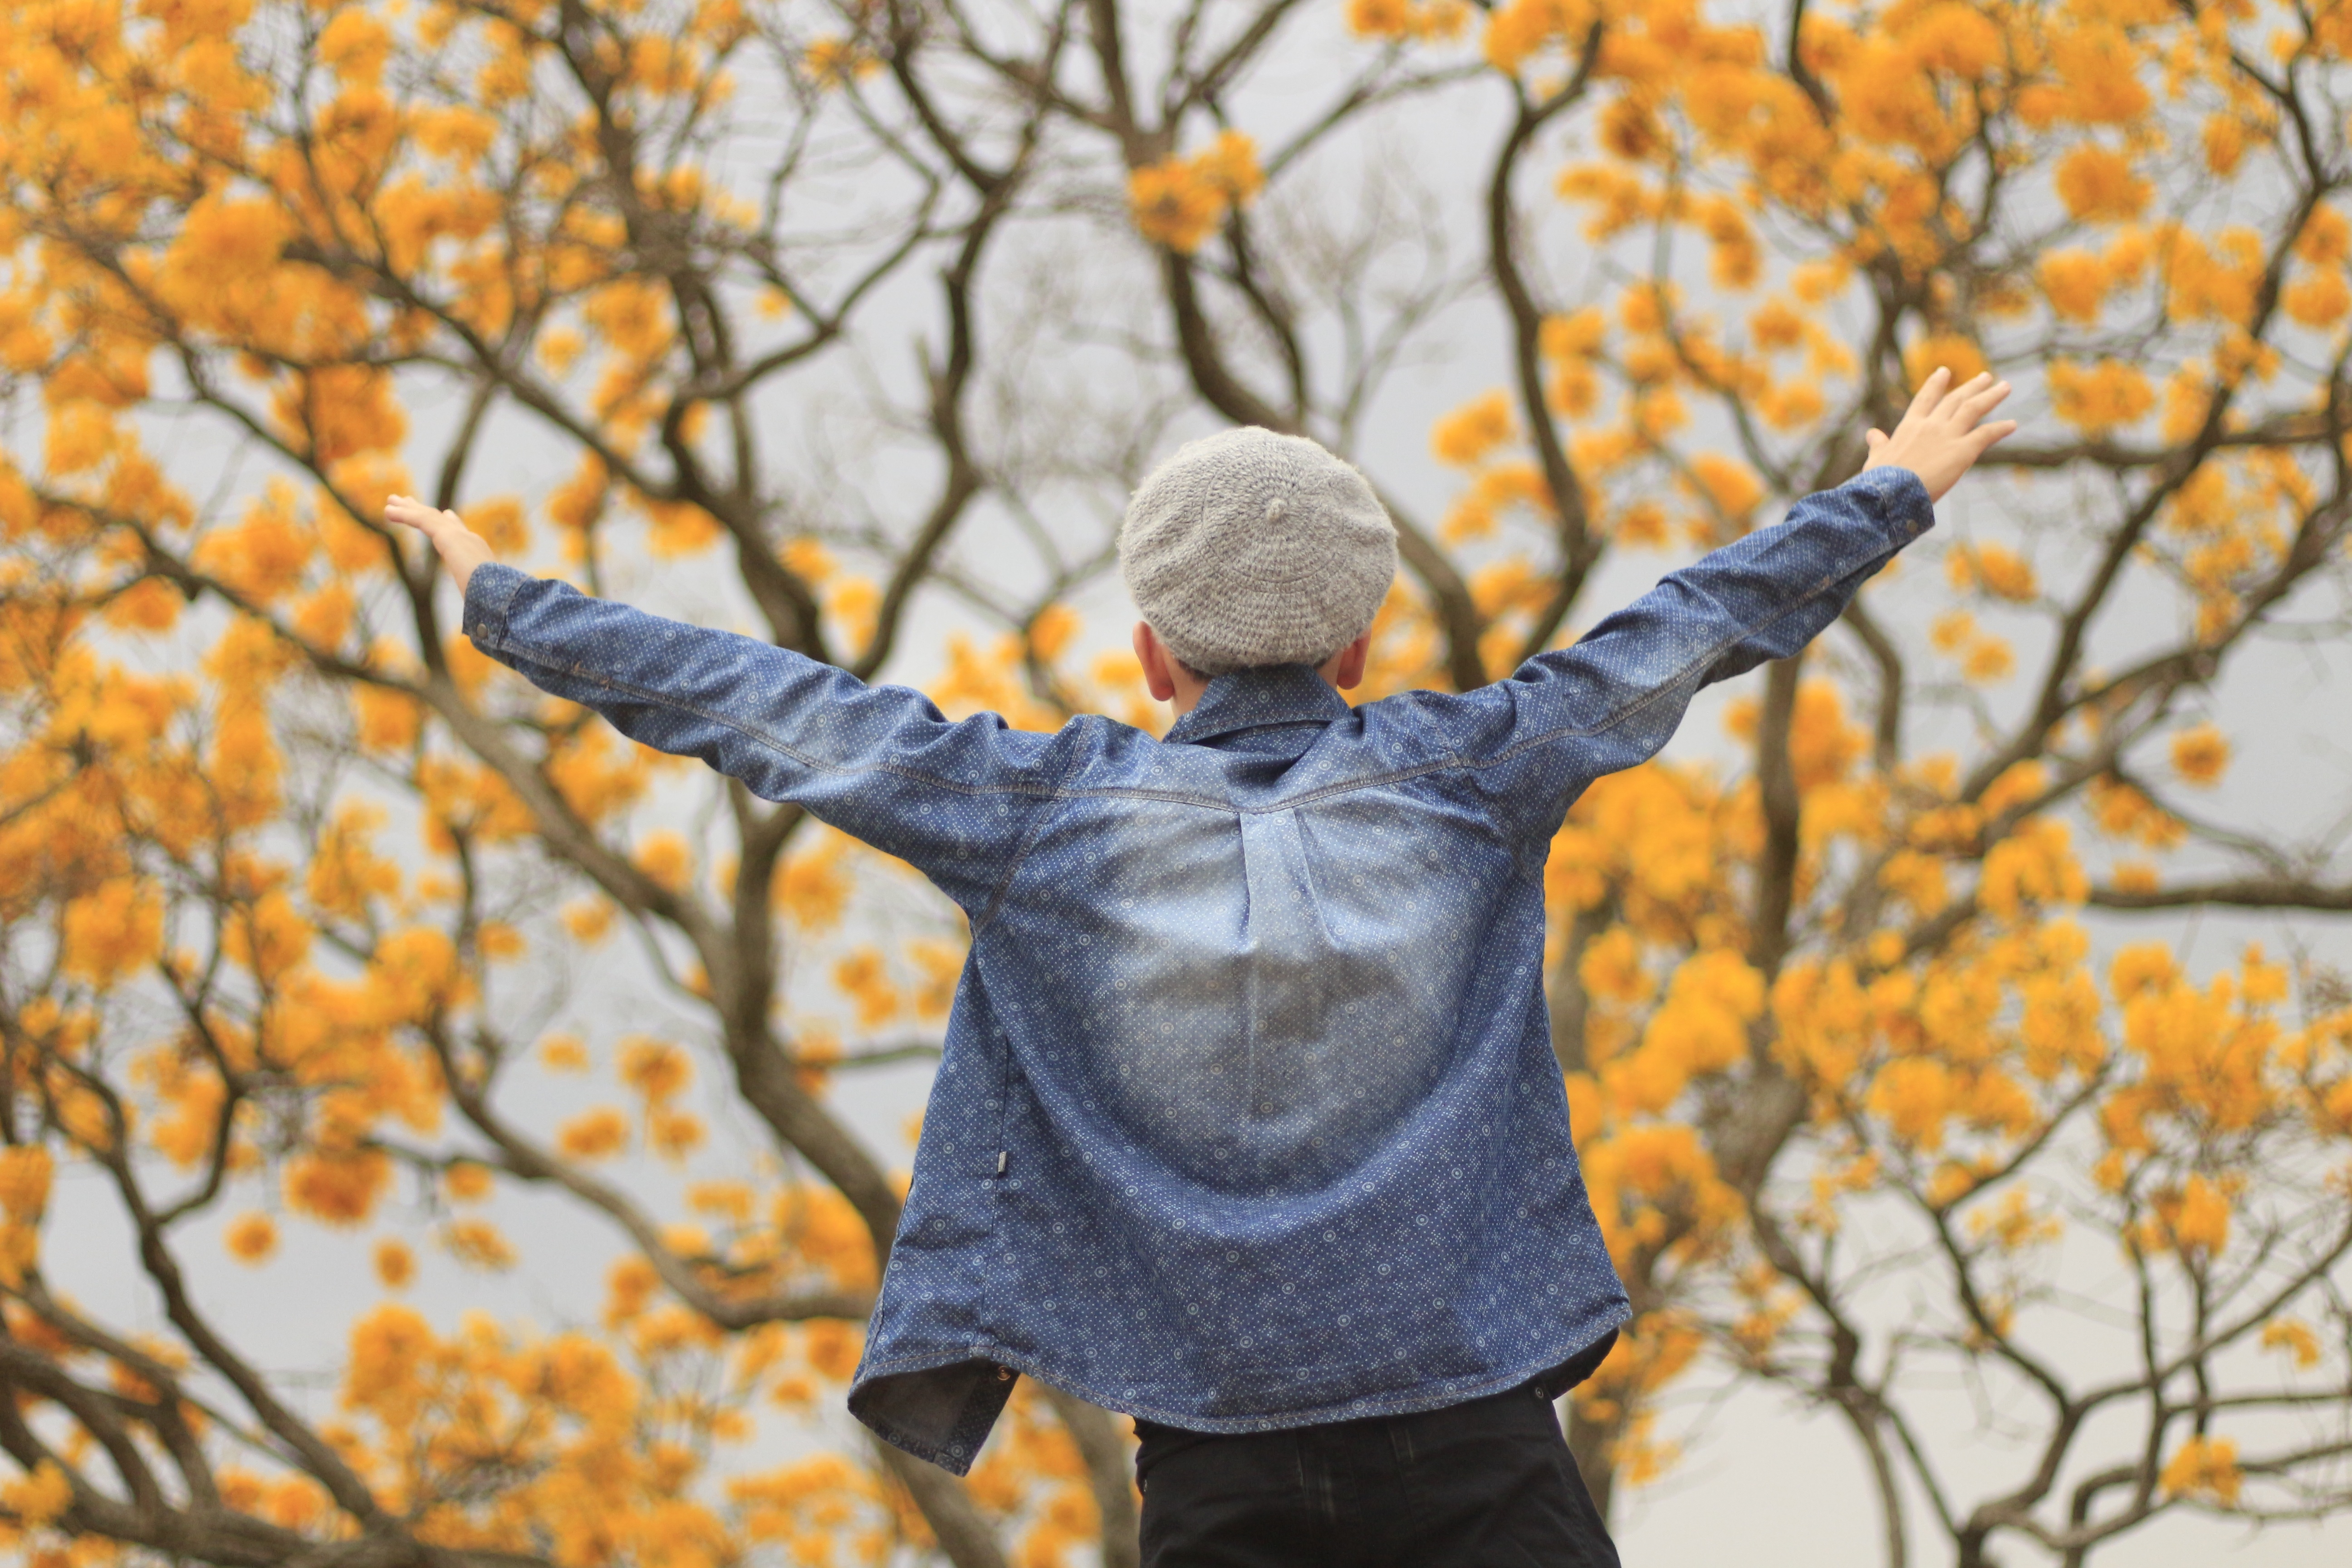
tree, branch, snow, winter, sunlight, leaf, flower, kid, spring, autumn, child, season, fun, happy, joy, brazil, back view, ipe yellow, it hapds, demin, woody plant